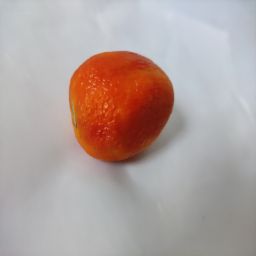
Crop: Tomato
Quality: Old